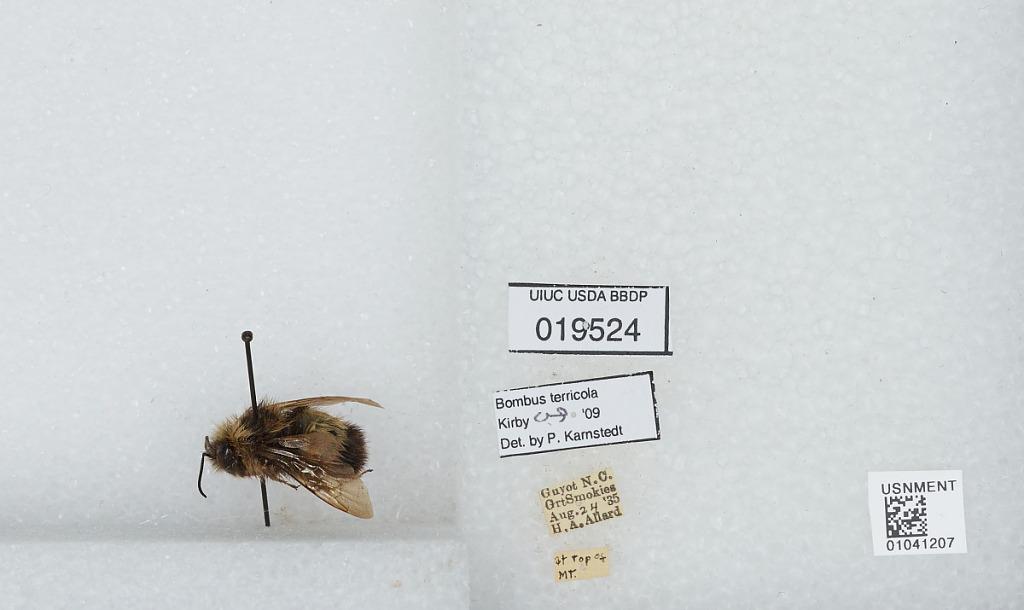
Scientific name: Bombus sp.
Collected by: H. Allard
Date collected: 1935-8-24
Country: United States
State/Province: North Carolina
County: Haywood
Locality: Great Smoky Mountains, at top of Mount Guyot
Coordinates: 35.7156, -83.2175
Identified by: Karnstedt, P.